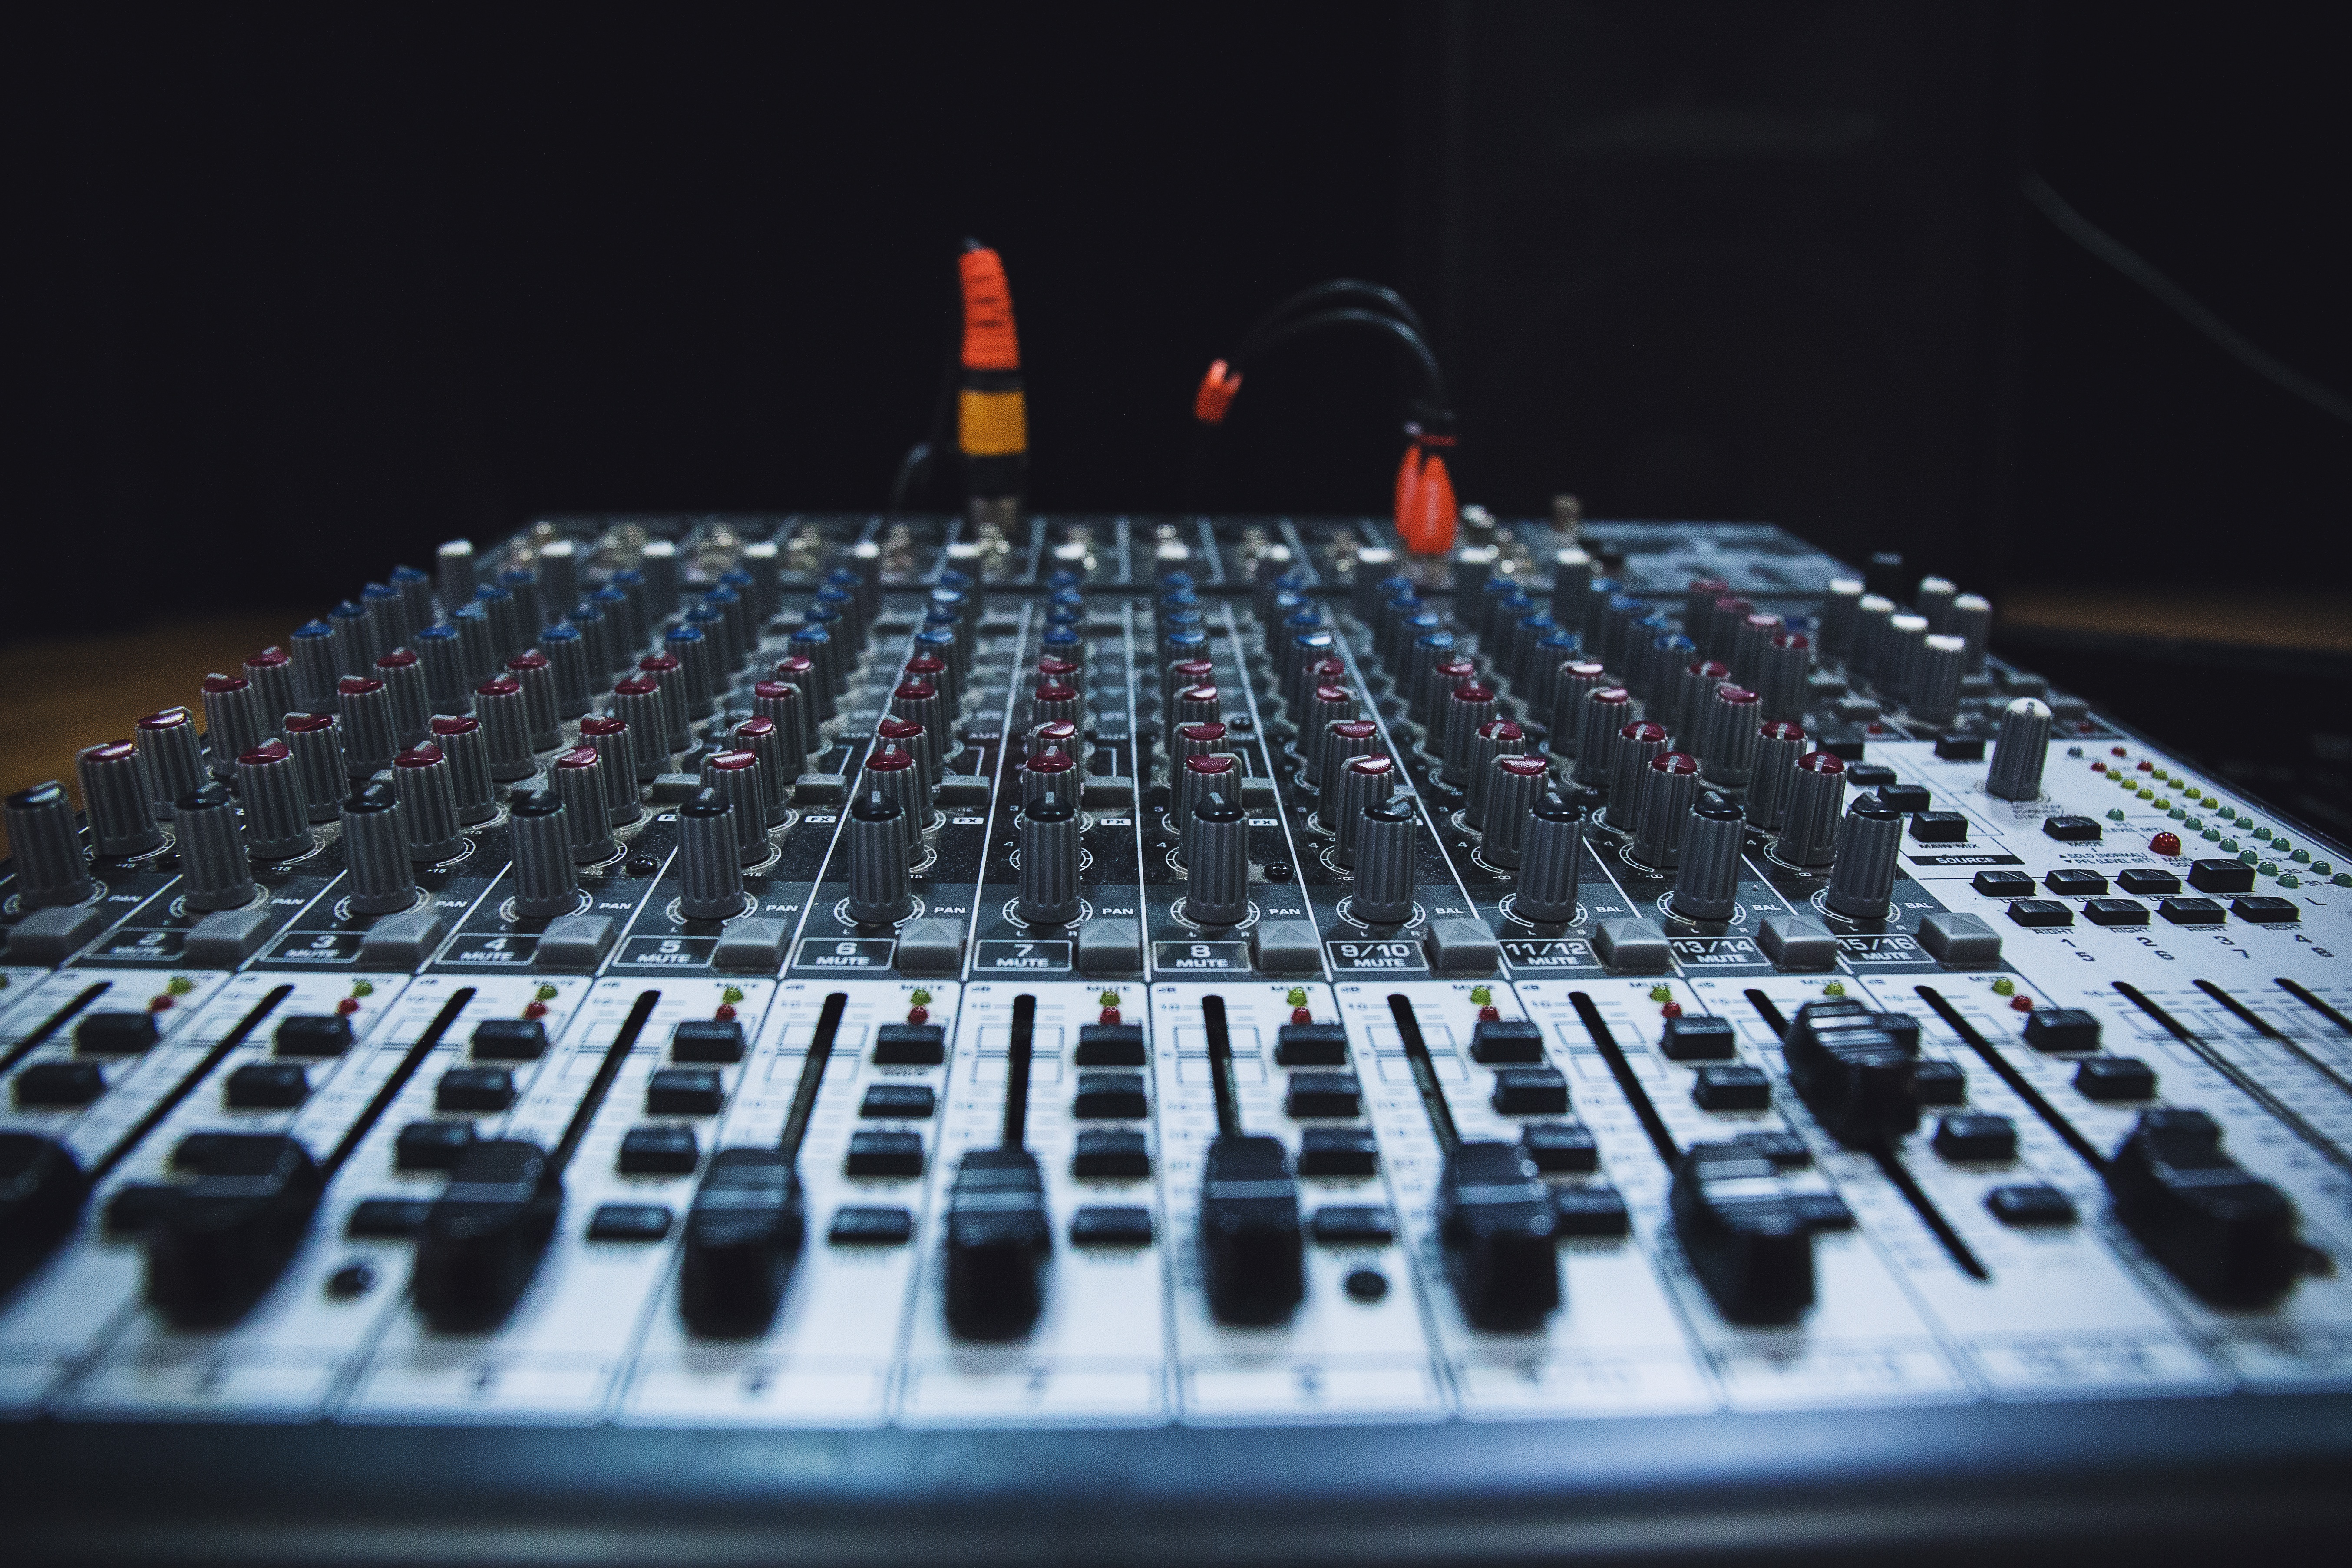
music, technology, audio, performance, sound, mixing, audio equipment, musical keyboard, electronic instrument, audio engineer, mixing console